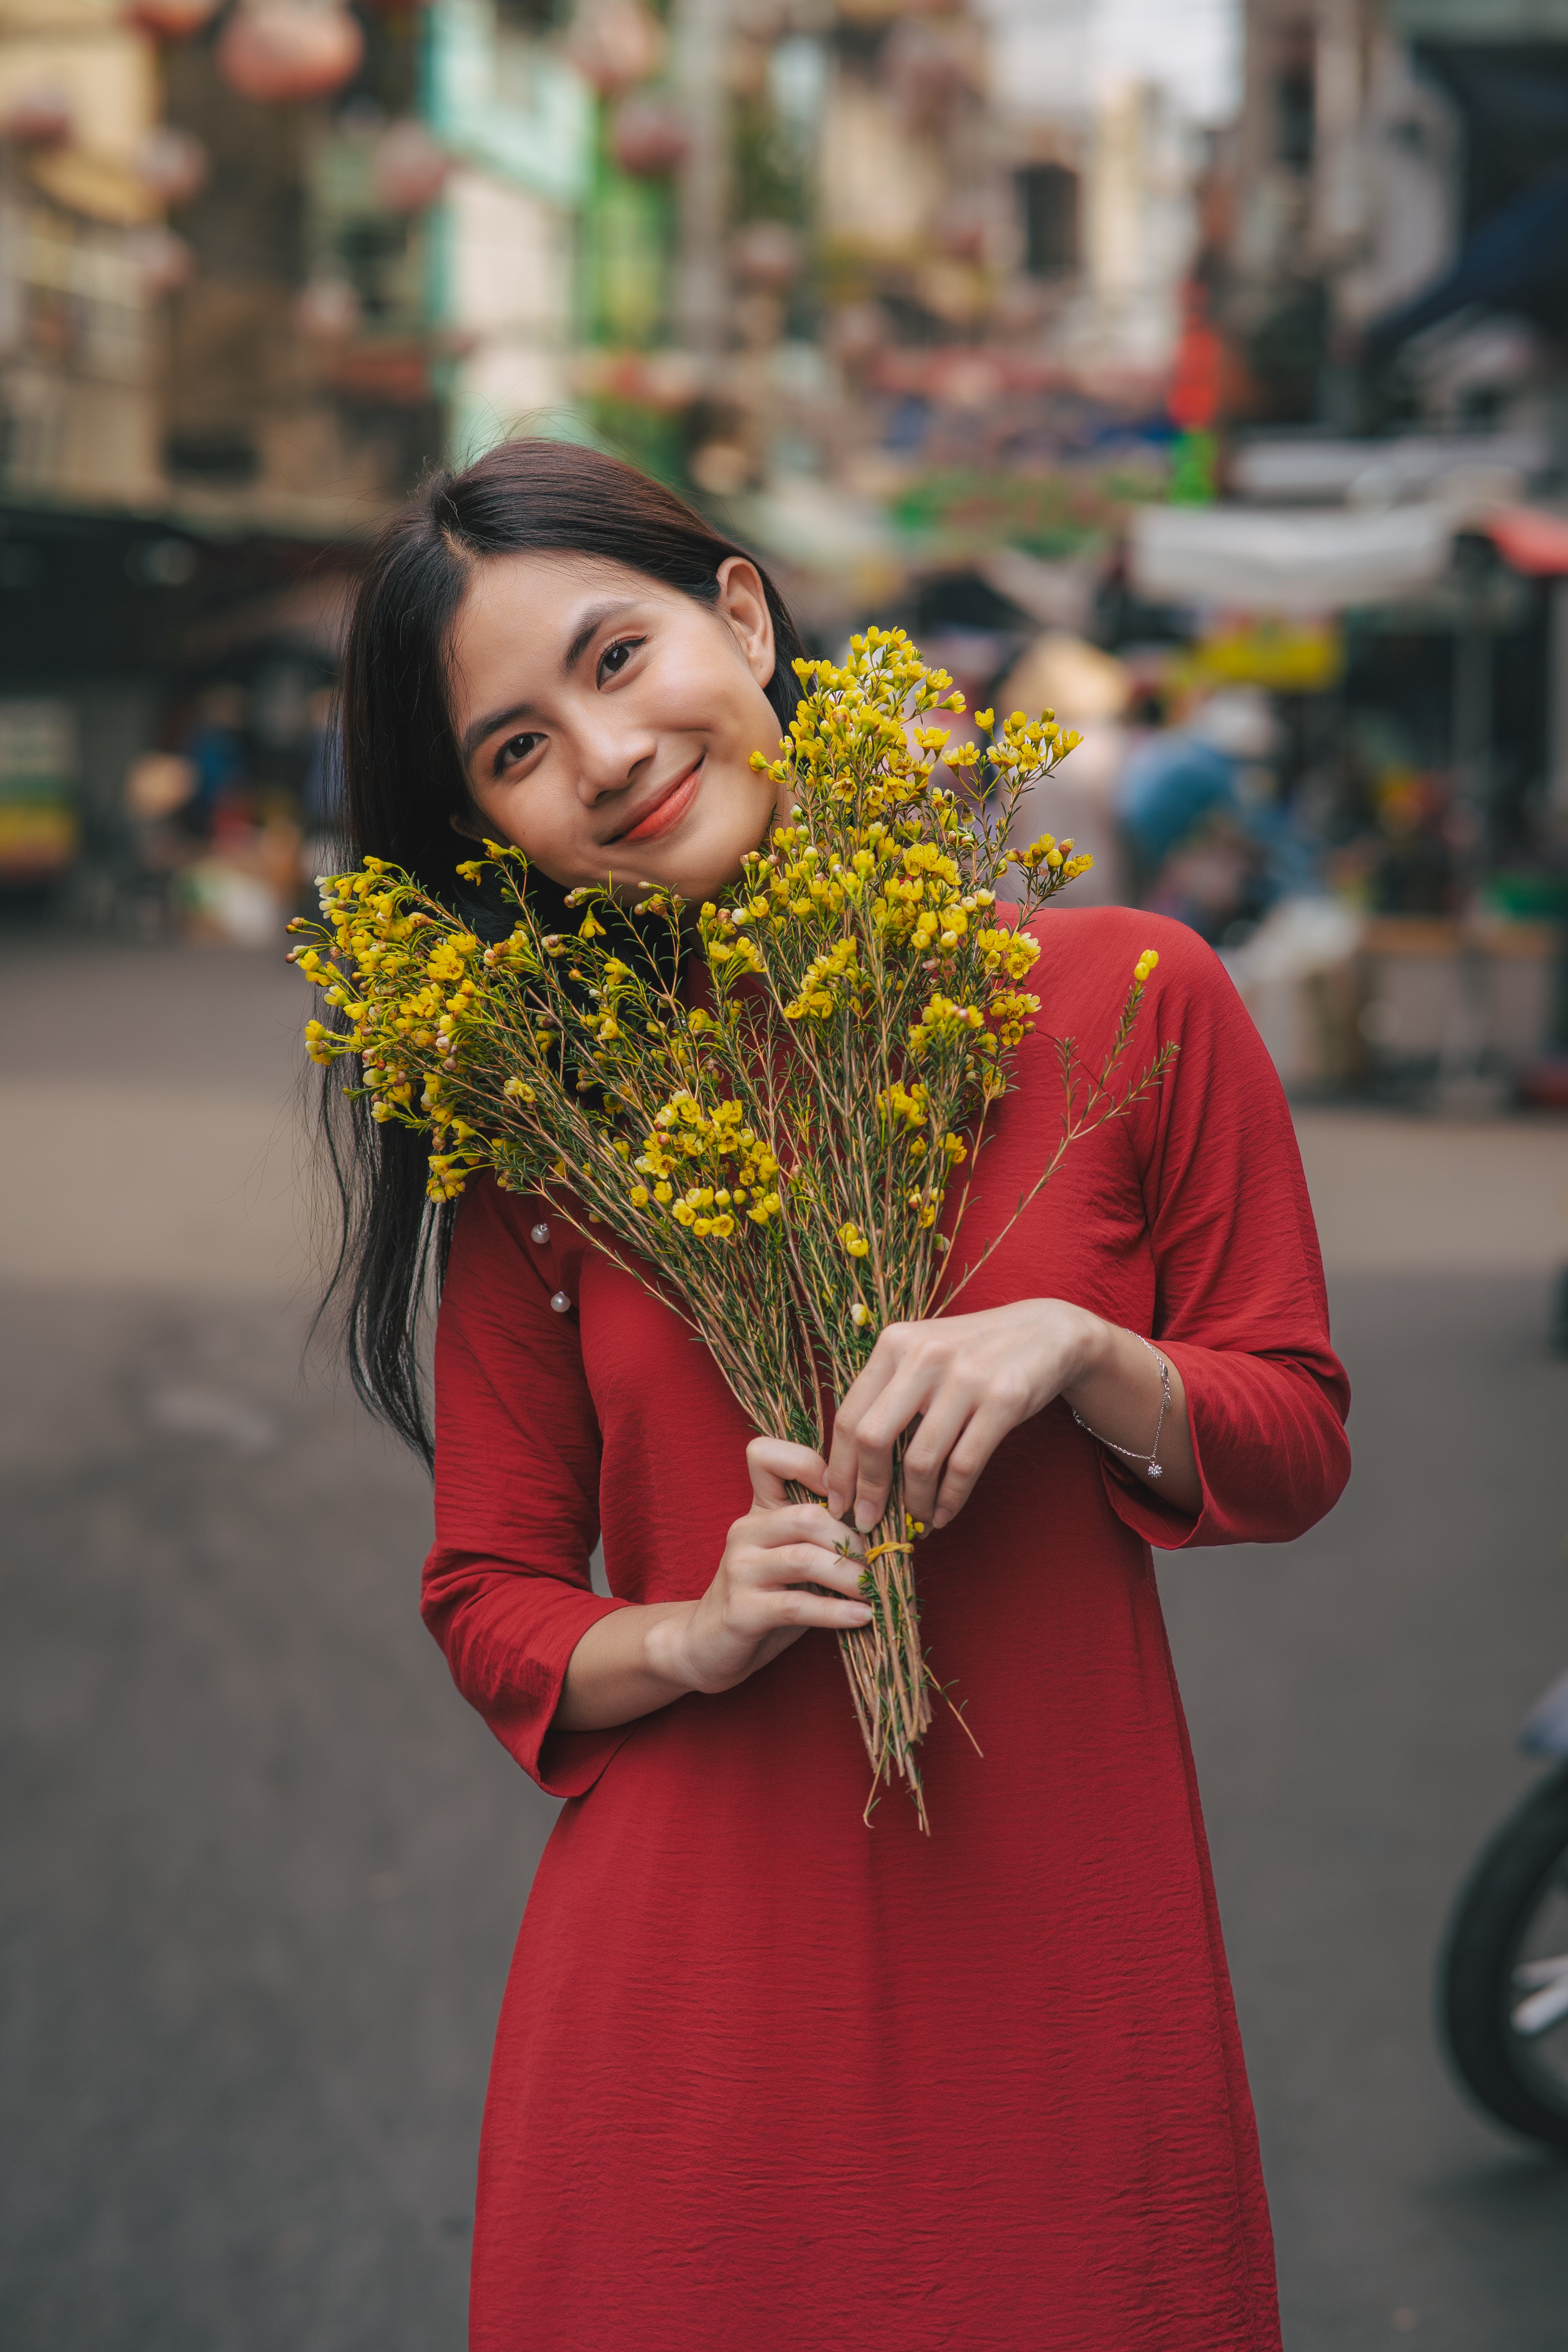
woman, flower, smile, shoulder, plant, dress, tire, temple, happy, wheel, fun, long hair, flower arranging, event, city, formal wear, electric blue, magenta, fashion design, jewellery, road, tradition, floristry, floral design, street, fashion accessory, costume, public event, tourism, grass, ceremony, portrait photography, uniform